Sherry Glaser

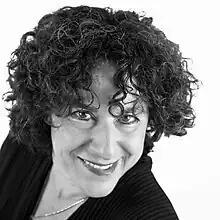
Sherry Glaser in 2011

Sherry Glaser (born June 7, 1960) is an American actress, noted for her performance in the off-Broadway solo show "Family Secrets" about a Jewish family in California.